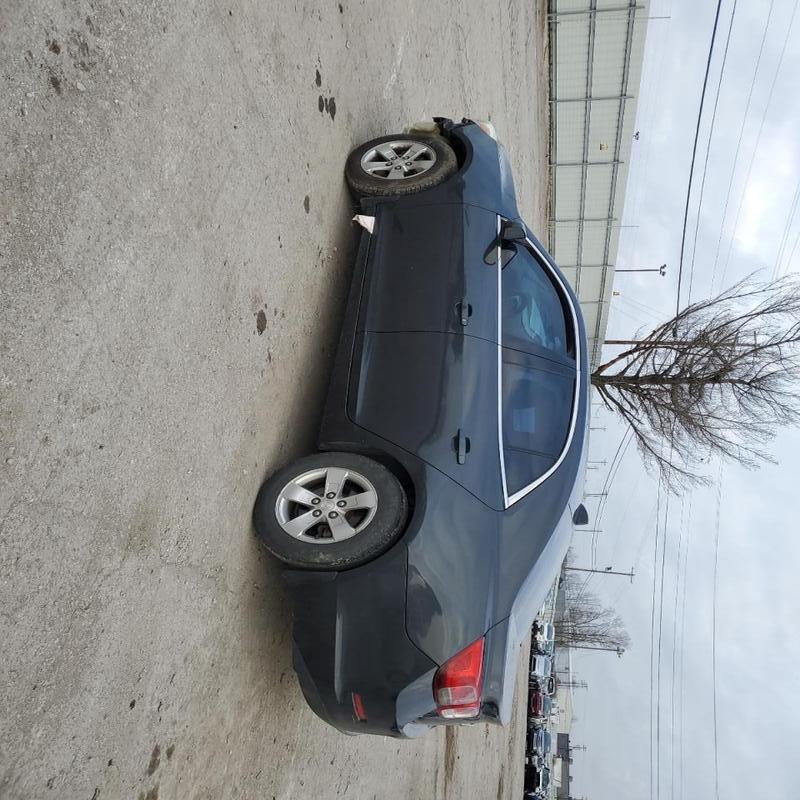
Aucun dommage détecté.
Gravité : aucun